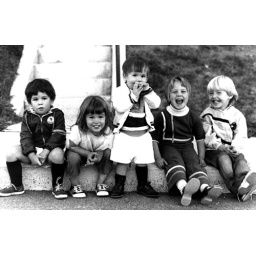
Stephen standing in the middle, David sitting at the left and several friends.